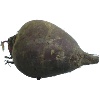
Label: beetroot